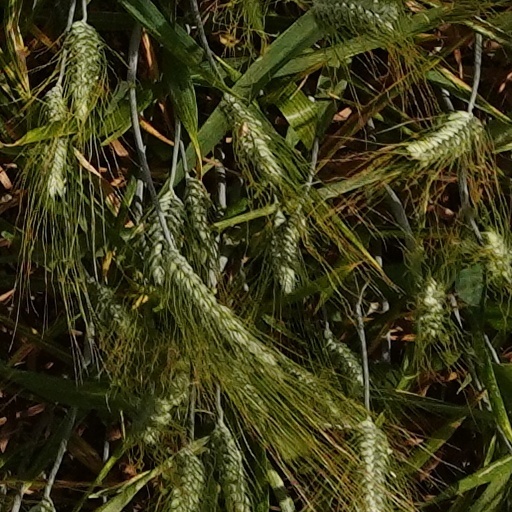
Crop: wheat